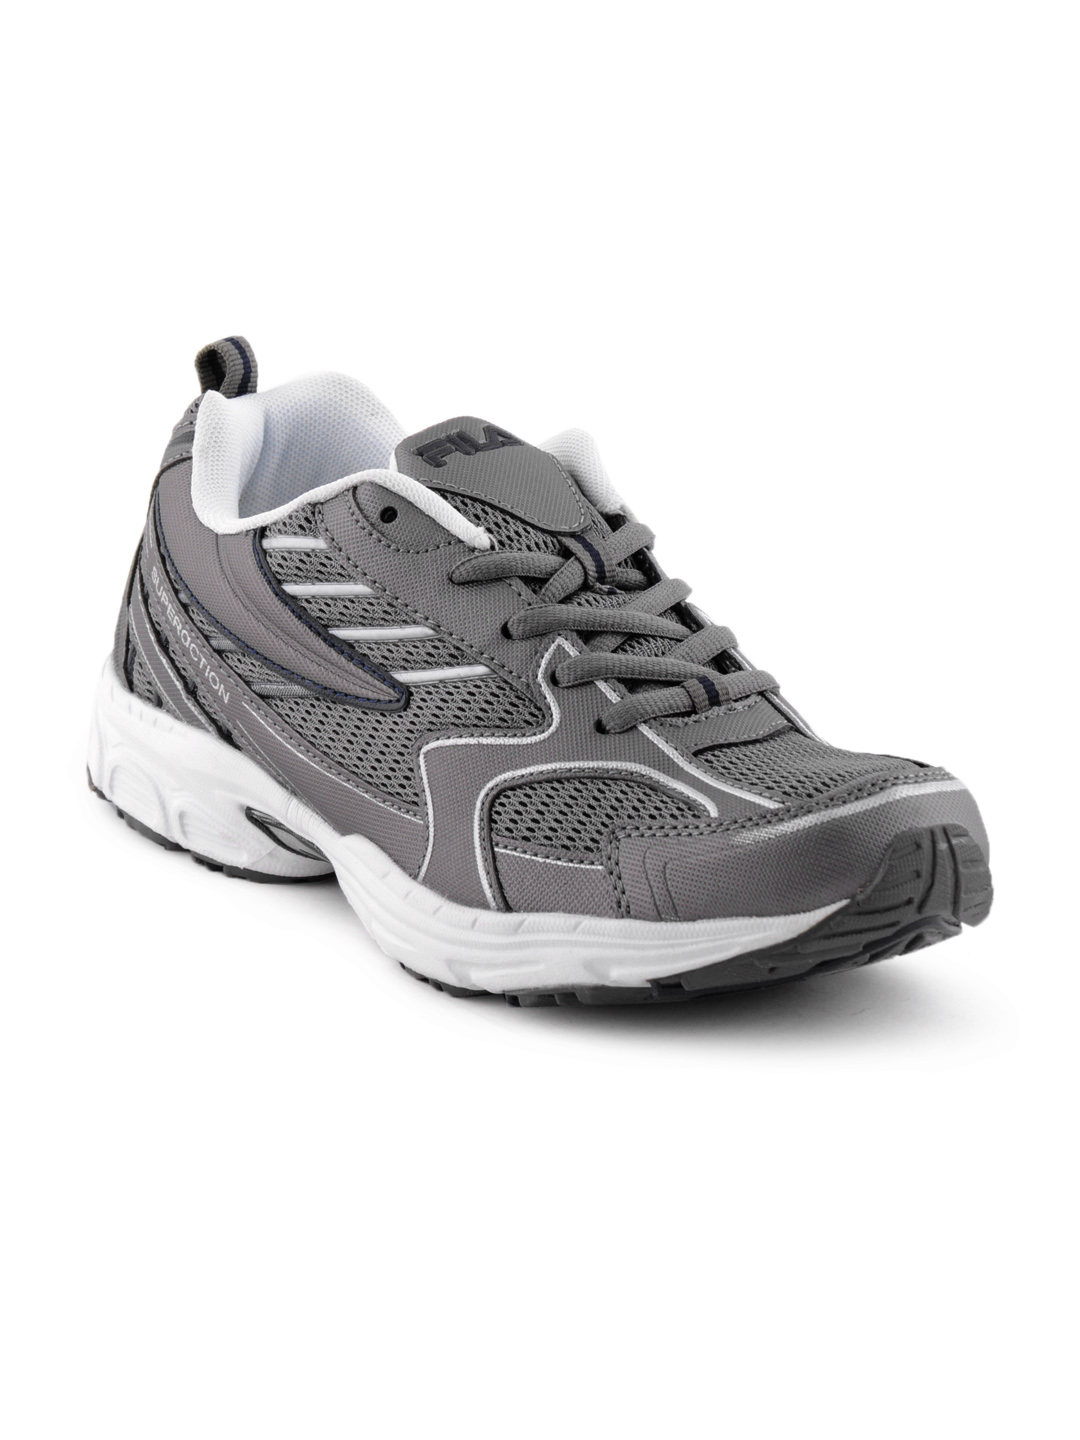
FILA Women Grey Breath Sports Shoe
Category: Footwear / Shoes / Sports Shoes
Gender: Women
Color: Grey
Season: Fall 2011
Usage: Sports